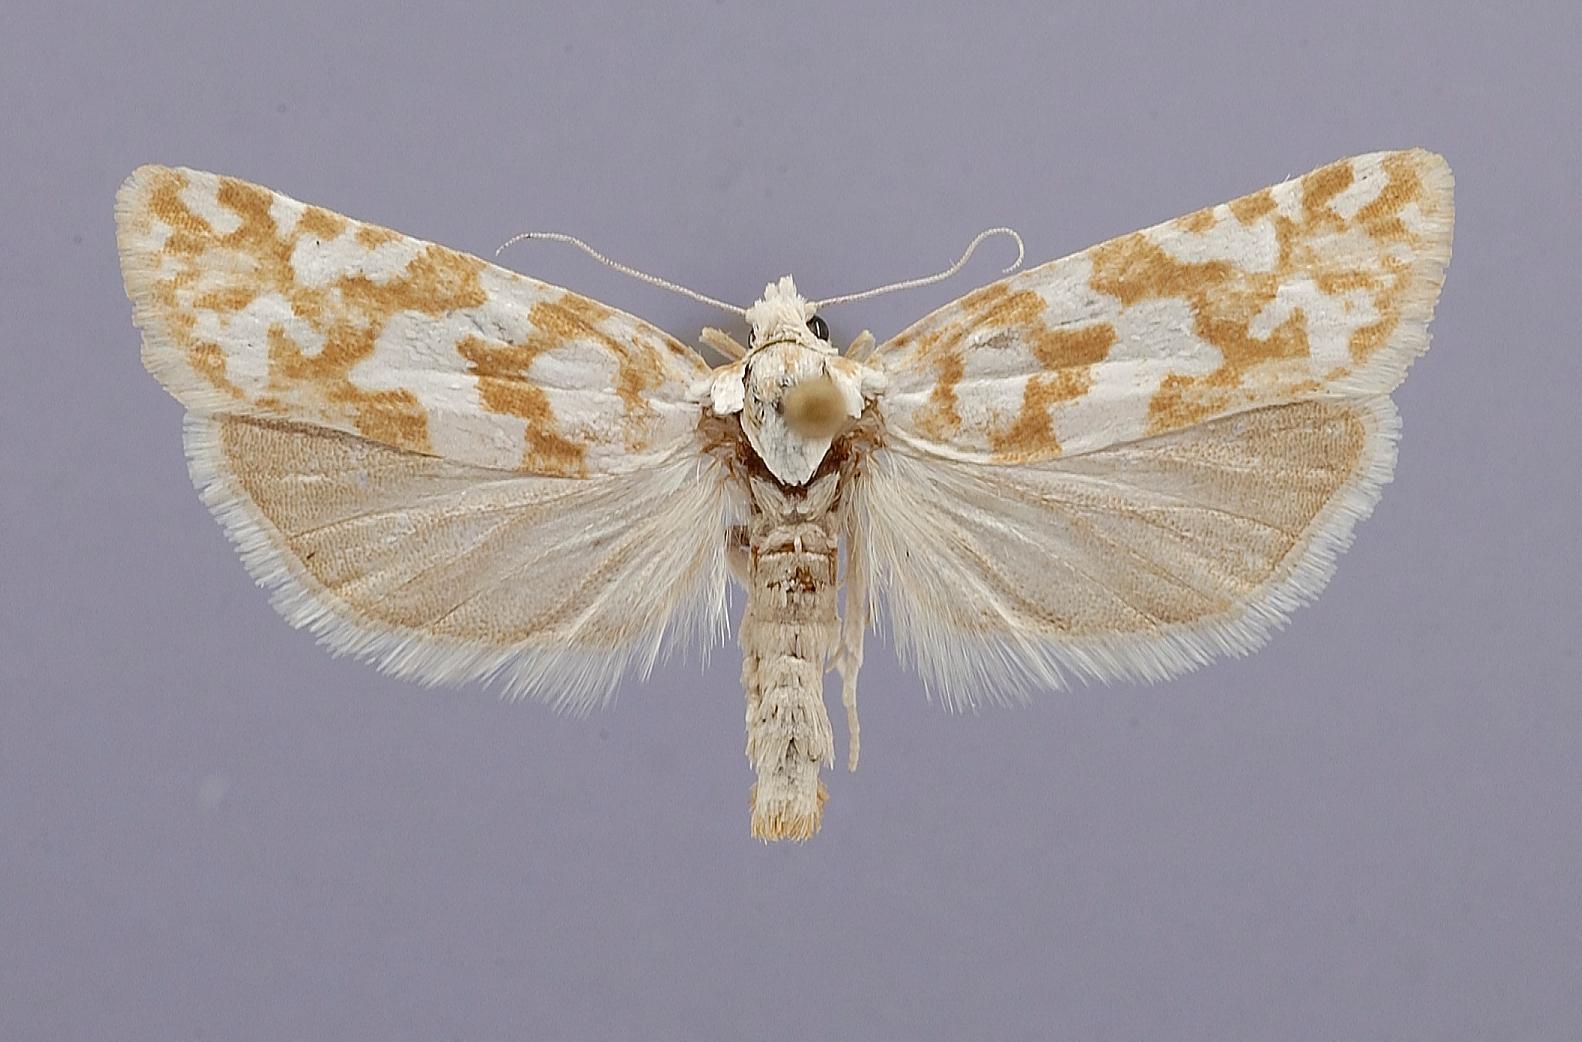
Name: Eucosma curlewensis
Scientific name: Eucosma curlewensis Wright, 2007
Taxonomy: Animalia, Arthropoda, Insecta, Lepidoptera, Tortricidae
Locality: Curlew National Grassland, 4 miles east-northeast Holbrook, Junction Forest Roads 056 and 057, Oneida, Idaho, United States
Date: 25 Jul 2003